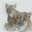
Label: leopard